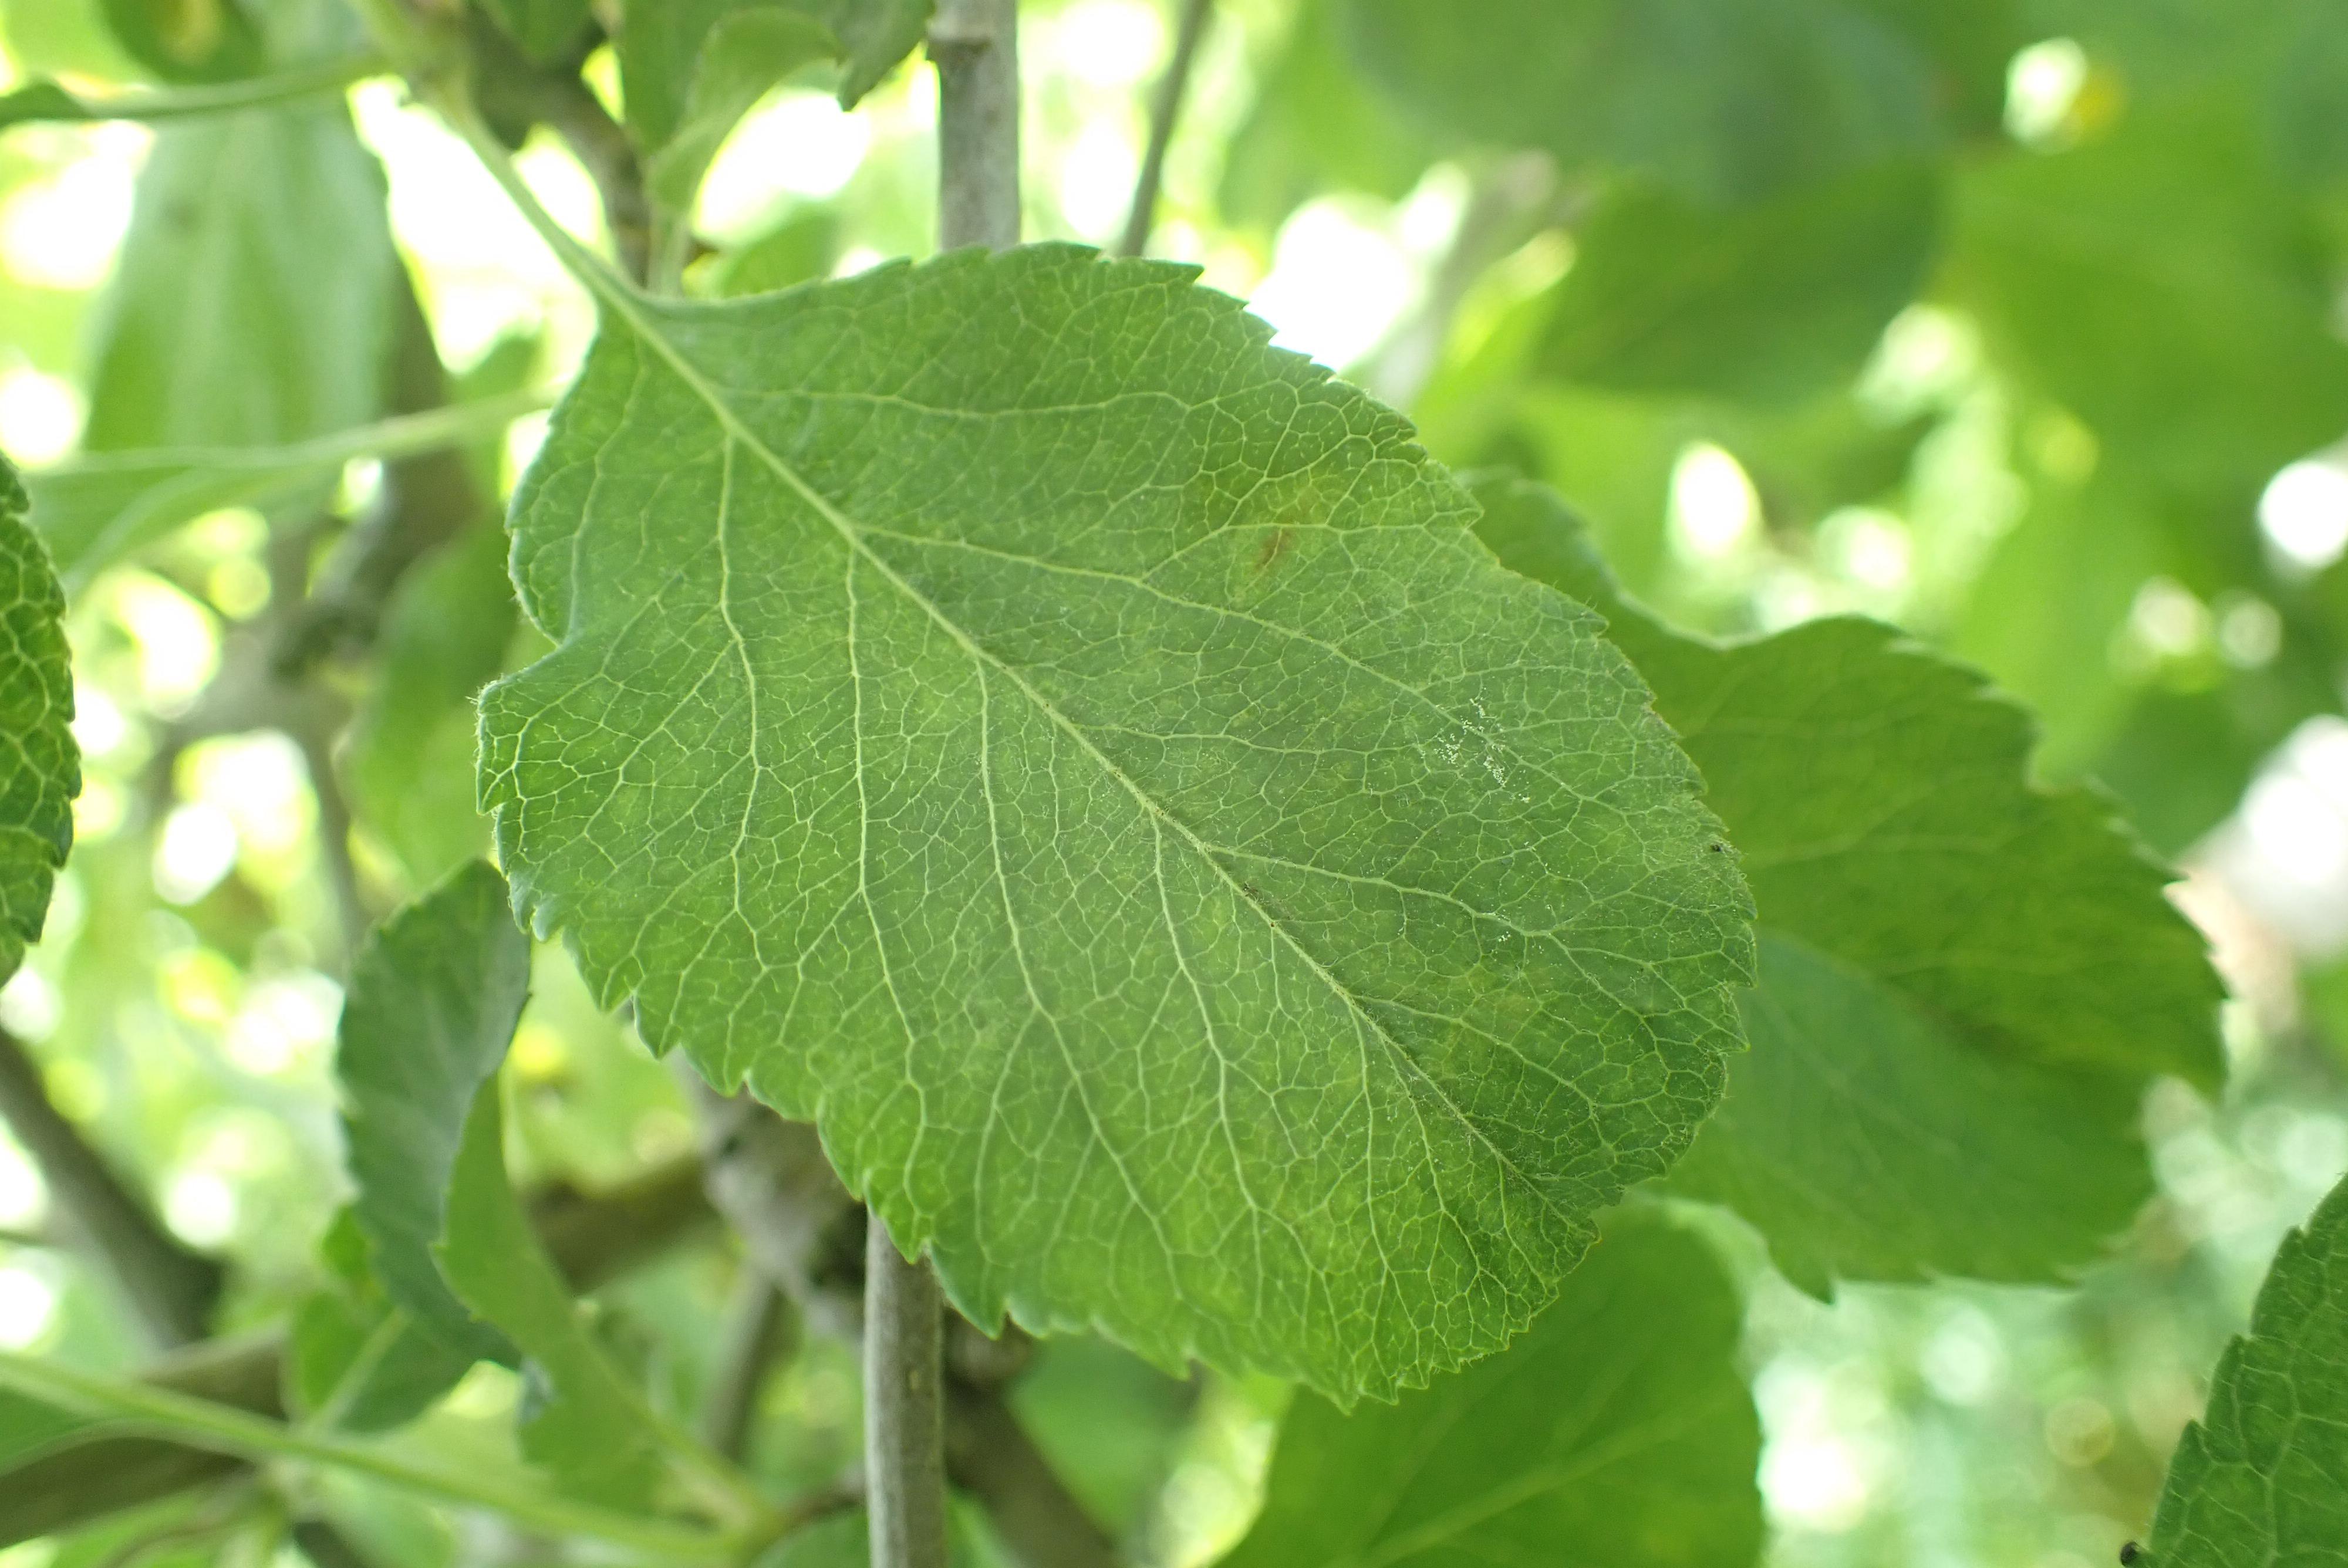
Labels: scab